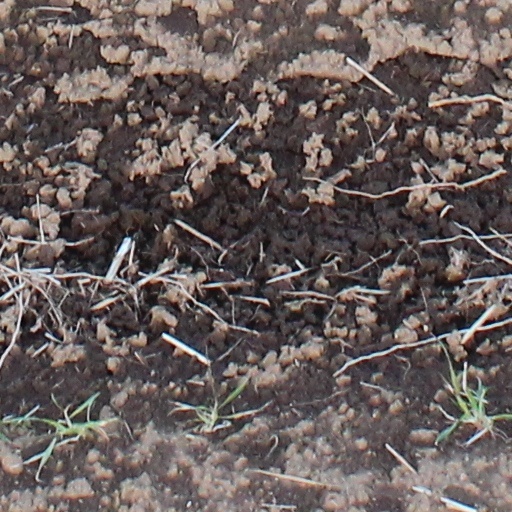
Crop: wheat